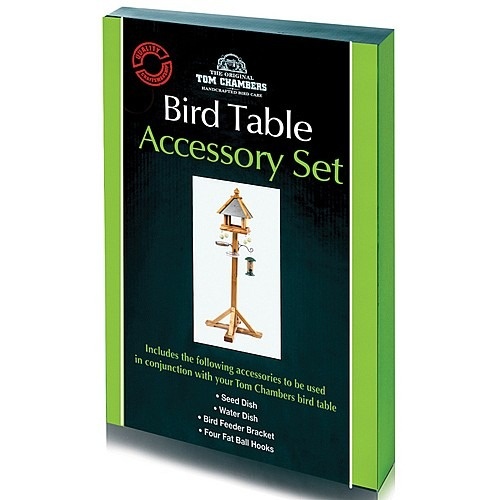
Tom Chambers Bird Table Accessory Set
Brand: Bristow Direct
Tom Chambers Bird Table Accessory Set | Wildlife Piece The Tom Chambers Bird Table Accessory Set is an expertly crafted collection designed to enhance any wildlife-friendly garden. Manufactured with durable materials for year-round use, this set brings together essential accessories for feeding and observing garden birds. Includes a range of practical bird table accessories Durable construction for long-lasting performance Easy installation for immediate use Suitable for a variety of wild bird species Compatible with most standard bird tables In comparison to many other wildlife accessories on the market, the Tom Chambers Bird Table Accessory Set distinguishes itself through its robust build and functional design. Where previous models may have lacked versatility or weather resistance, this accessory set offers improved durability and compatibility across a wide range of bird tables. For those seeking to create a welcoming environment for local wildlife, this set offers excellent value and convenience. The inclusion of multiple accessories ensures birds are provided with both food and shelter, encouraging frequent visits to your garden. Designed for hassle-free assembly, the Tom Chambers Bird Table Accessory Set allows you to transform your outdoor space quickly and effectively. Perfect for both novice and experienced bird enthusiasts, this wildlife piece supports the wellbeing of garden birds throughout the year. Whether used to upgrade an existing setup or as a thoughtful gift, the Tom Chambers Bird Table Accessory Set is the ideal choice for anyone looking to boost garden biodiversity with ease.
Category: Home & Garden > Decor > Bird & Wildlife Feeder Accessories